Lawrence Trent

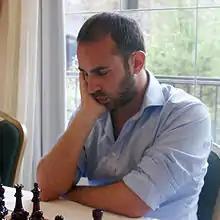

Lawrence Trent (born 28 April 1986) is an English International Master chess player and commentator. Trent has host-commentated for major FIDE tournaments, including the World Chess Championship Finals for Anand–Carlsen (2013), World Candidates Tournament (2013), World Chess Cup (2013), and the 41st Chess Olympiad. He has also host-commentated for independent super-tournaments, including the London Chess Classic from 2009 to 2014.